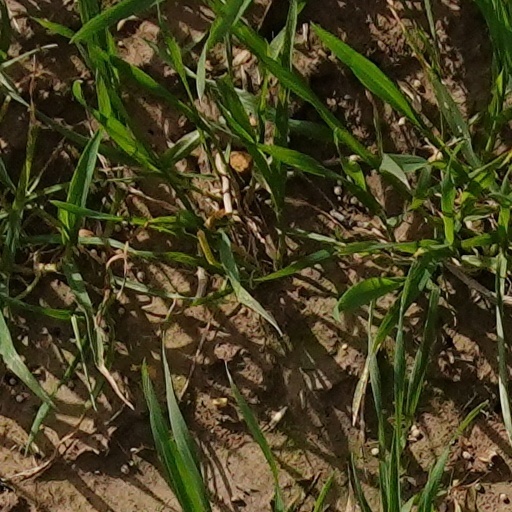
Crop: wheat